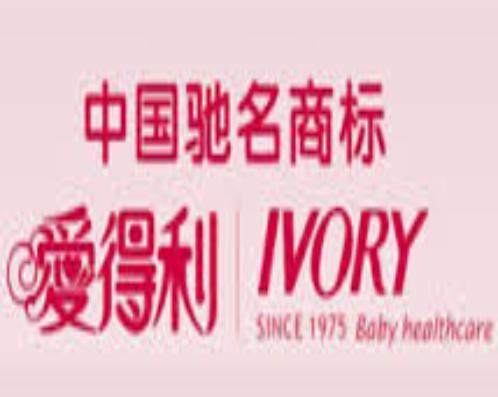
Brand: IVORY
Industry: Necessities